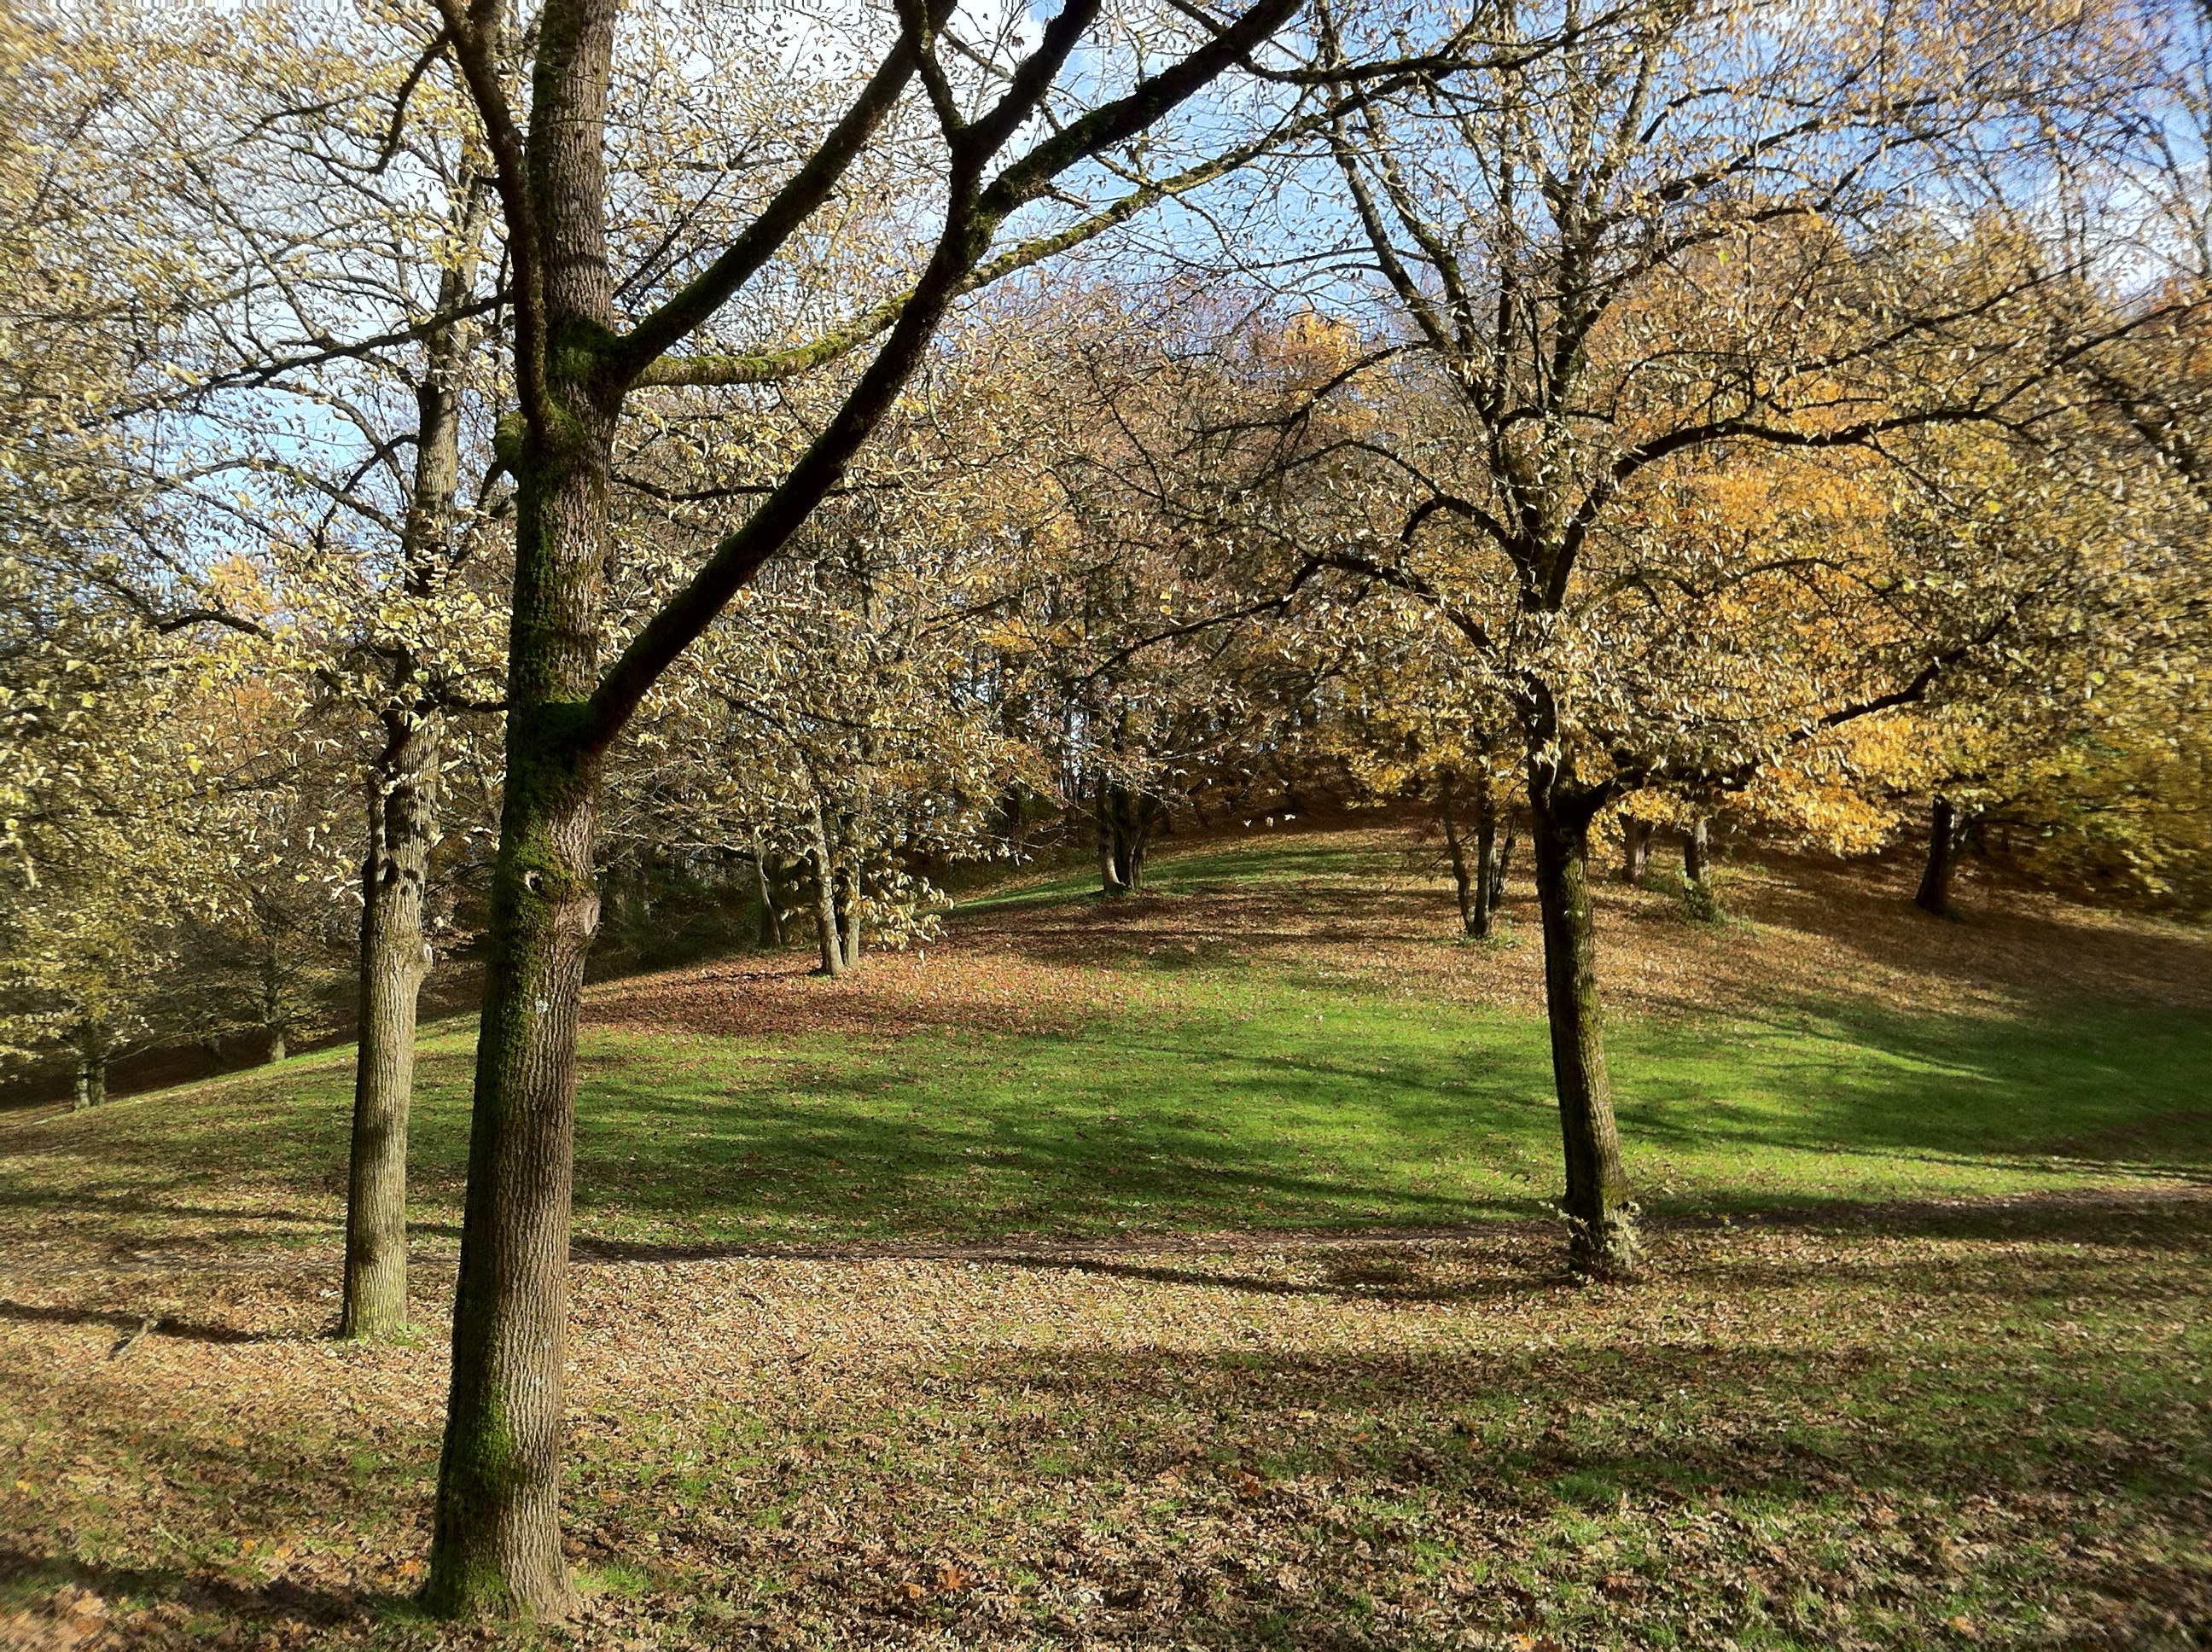
tree, nature, branch, blossom, light, plant, sky, sun, meadow, leaf, flower, walk, idyllic, green, slope, autumn, park, shadow, brown, blue, colorful, yellow, season, trees, autumn mood, leaves, sunny, germany, rush, woodland, november, fall color, munich, atmospheric, more, kahl, rural area, green space, woody plant, westpark